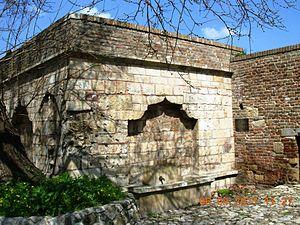
La fontaine de Mehmed Pacha Sokolović se trouve appuyée sur le rempart de nord-est de Gornji grad, dans la tranchée devant la Fortification intérieure de la forteresse de Belgrade. Evliya Çelebi cite que la fontaine a été construite de 1576 à 1577 année pour la vie du célèbre homme d'État de l'Empire ottoman, la grand vizir Mehmed Pacha Sokolović. La position précise de la fontaine apparaît dans les sources cartographiques seulement au XVIIIᵉ siècle. La première représentation provient du plan de la Bibliothèque nationale à Paris, au début de XVIIIᵉ siècle. Sur ce plan, la fontaine est représentée comme un objet rectangulaire avec trois côtés libres.
La forteresse de Belgrade est située dans le parc de Kalemegdan à Belgrade, la capitale de la Serbie. En raison de son importance, elle figure sur la liste des monuments culturels d'importance exceptionnelle de la République de Serbie et sur la liste des biens culturels de la Ville de Belgrade.